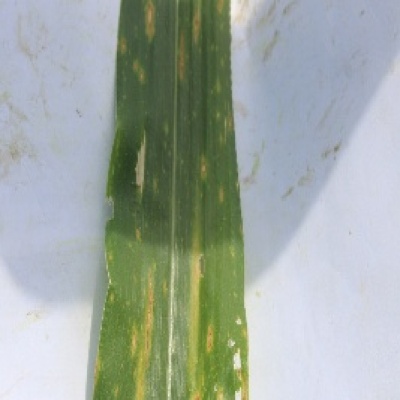
Label: Corn_(Maize)___Leaf_Spot